Carr-Jeeves House

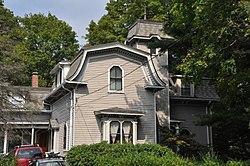

The Carr-Jeeves House is a historic house in Winchester, Massachusetts. Built in 1869, it is fine local example of Second Empire architecture. It was listed on the National Register of Historic Places in 1989.